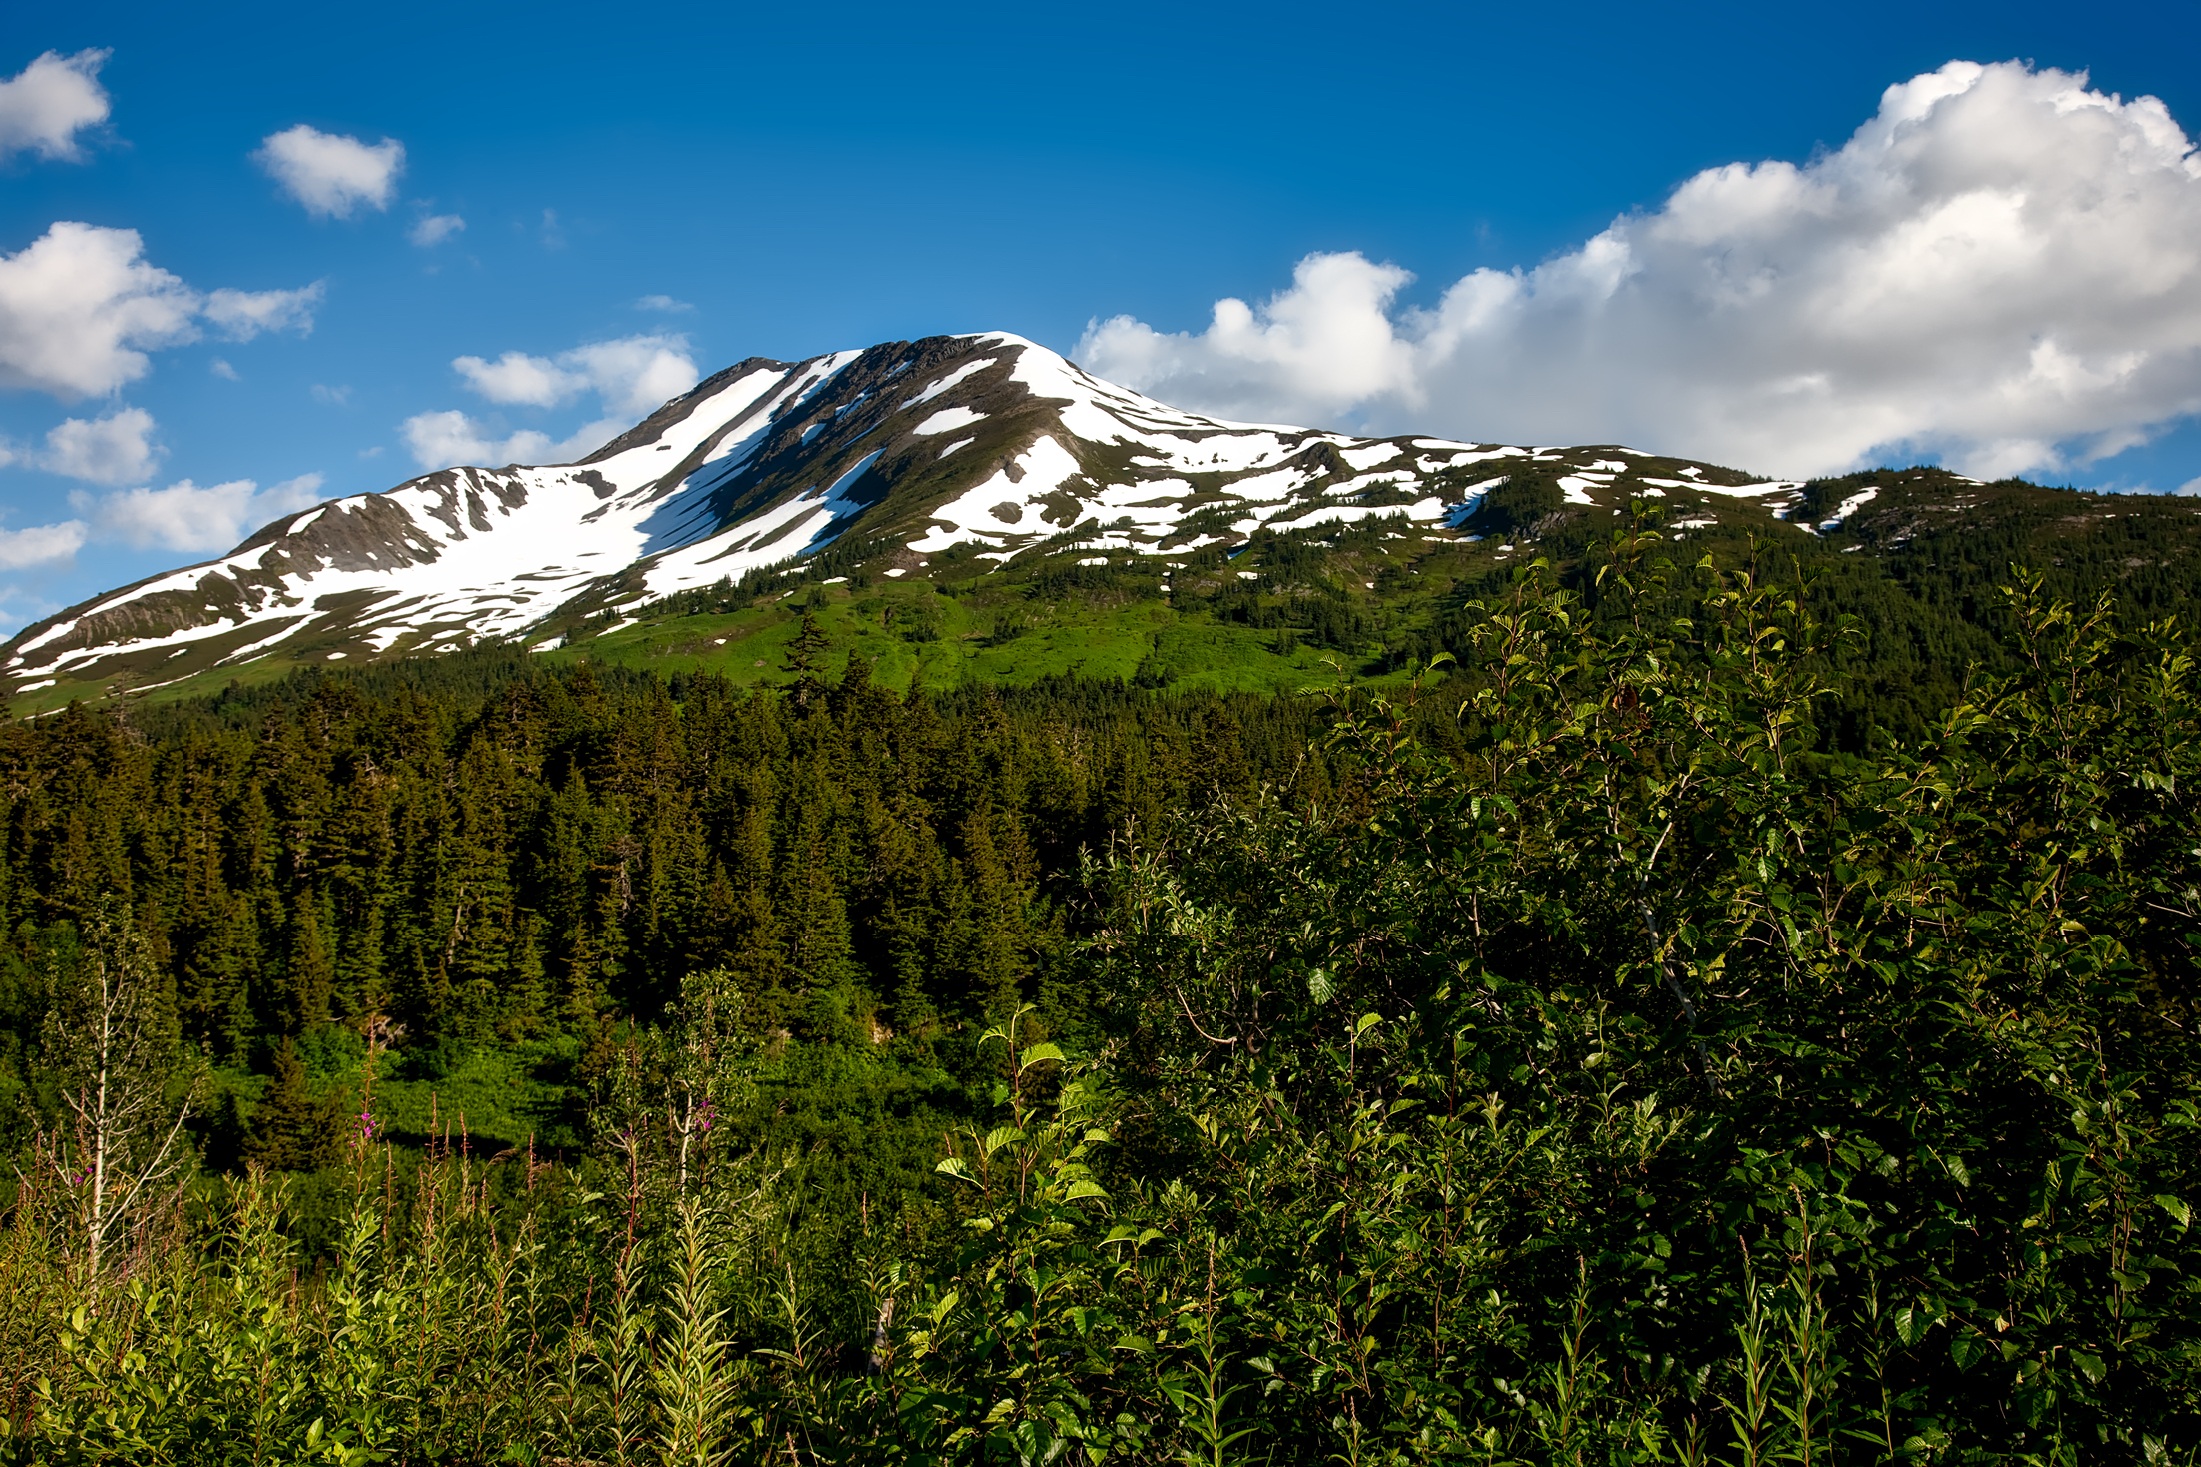
landscape, tree, nature, forest, wilderness, walking, mountain, cloud, sky, meadow, hill, valley, mountain range, vacation, travel, scenic, holiday, highland, ridge, snowcap, trees, outdoors, woods, clouds, alps, grassland, vegetation, picturesque, plateau, beautiful, fell, habitat, alaska, ecosystem, landform, mountain pass, chugach national forest, natural environment, geographical feature, mountainous landforms